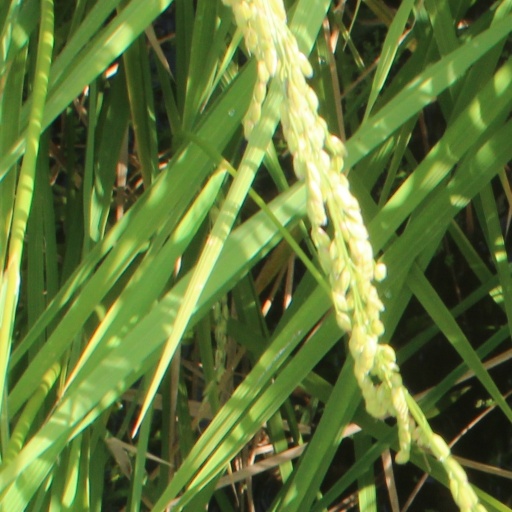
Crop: rice